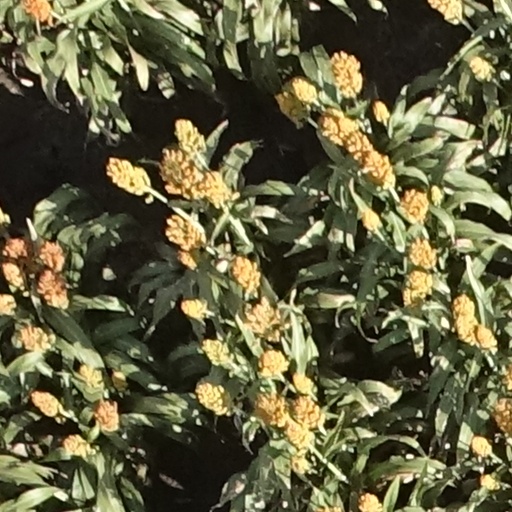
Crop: sorghum